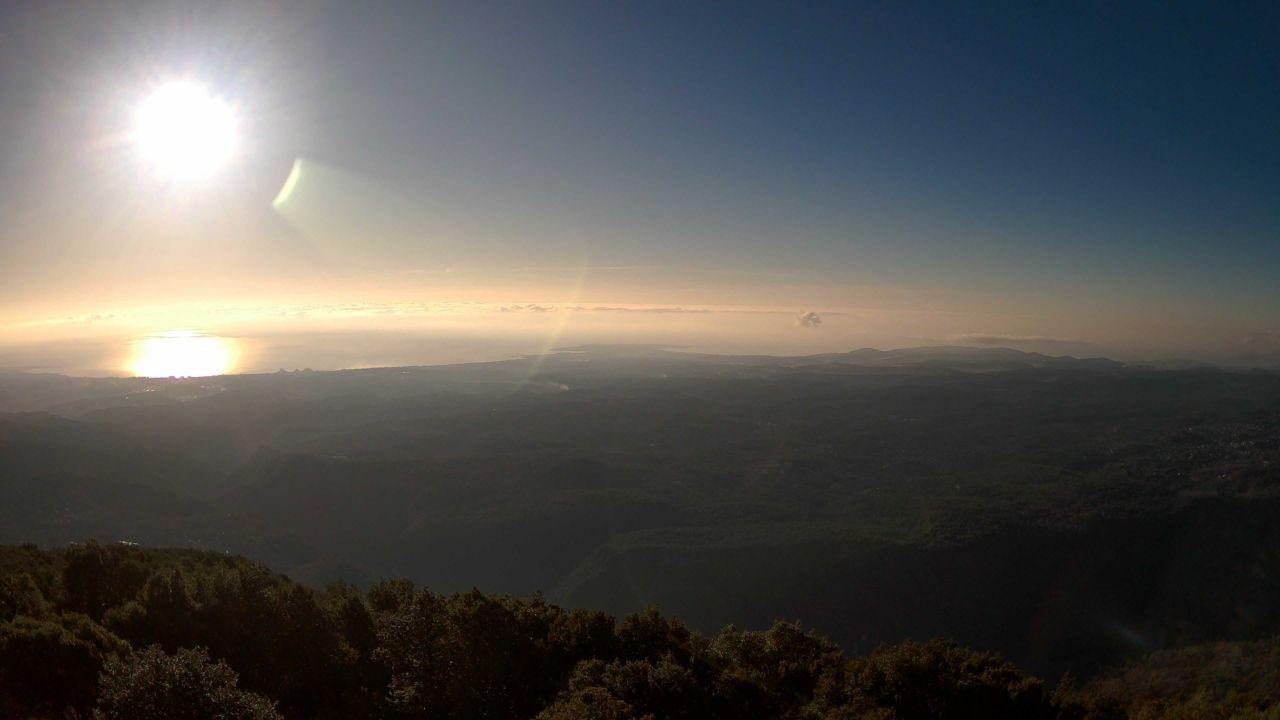
Fire: no
Smoke: yes